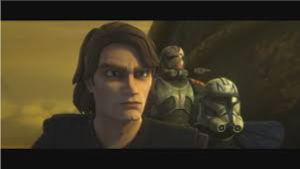
Portrait style: Cartoon Portrait